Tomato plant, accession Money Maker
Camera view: tilt-top (135 deg); turntable rotation: 210 degrees
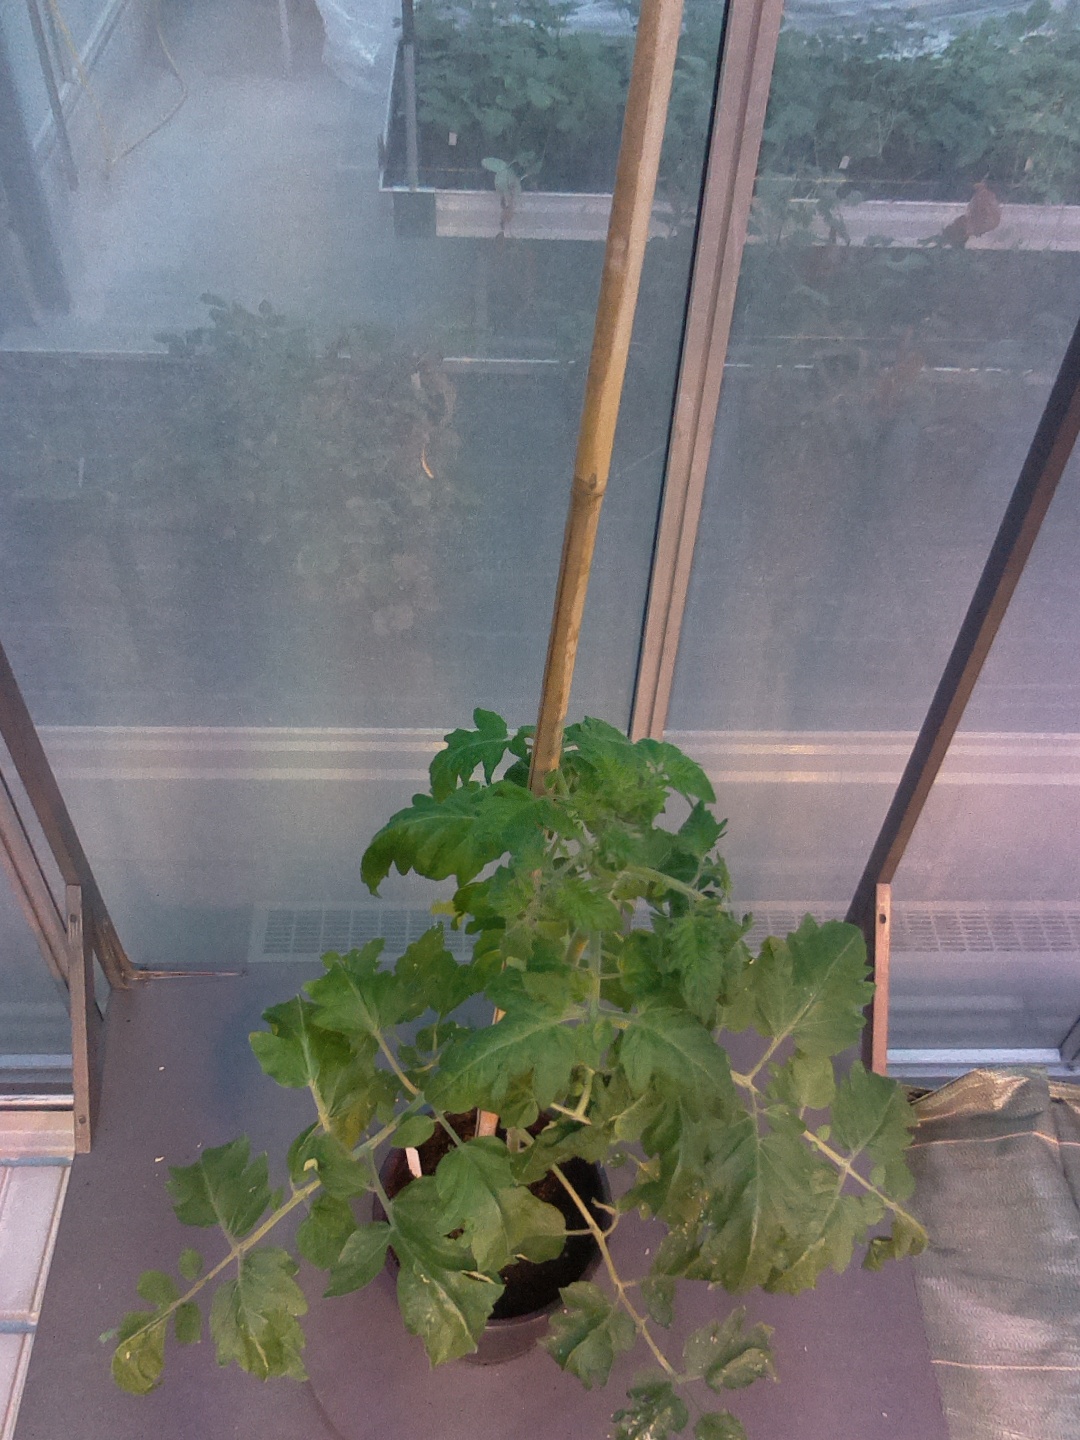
BBCH growth stage 53: 3 inflorescences visible